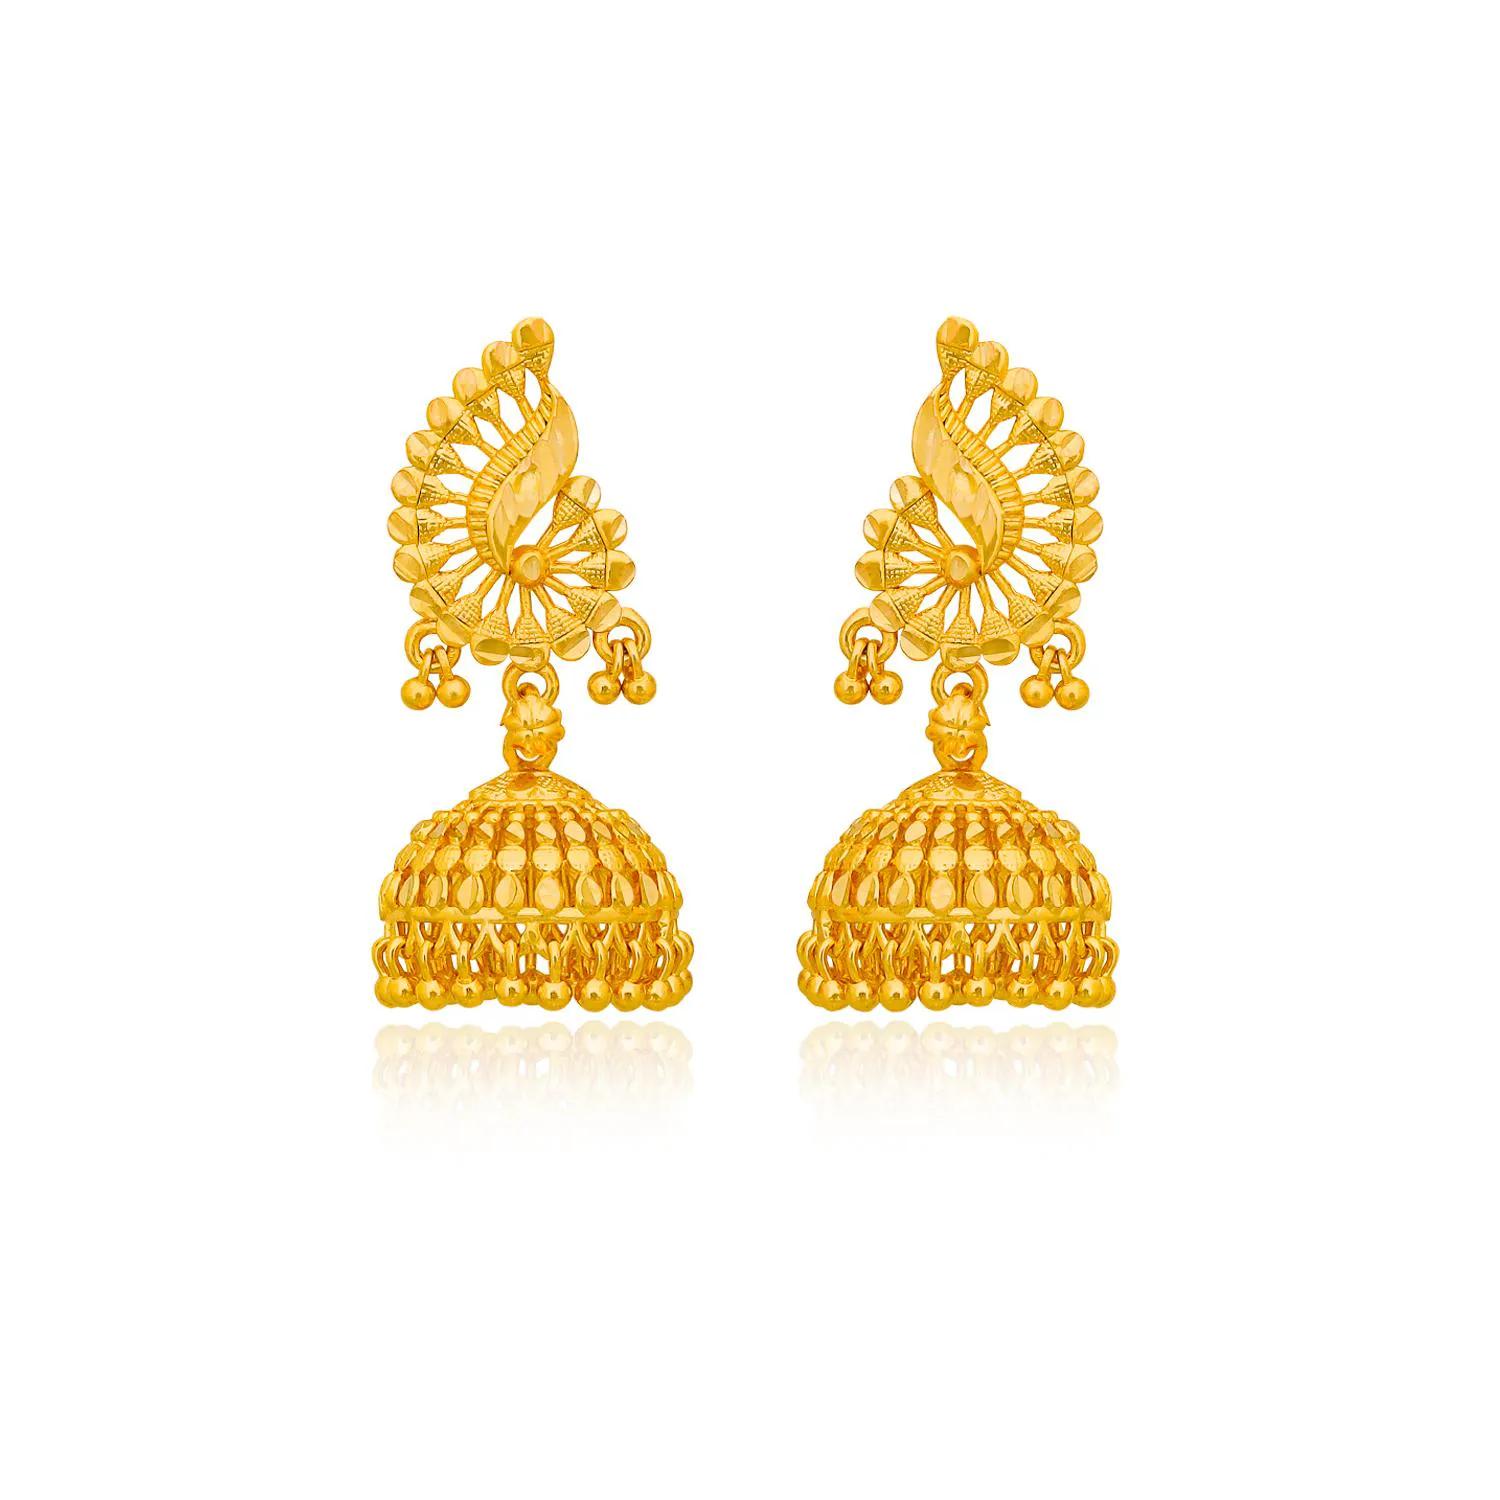
arch fashion Traditional Gold Platted Wedding Jumkhi Earrings Collection ERG2062
Type: Earrings
Brand: arch fashion
Price: Rs. 323
Featuring an ethereal combination of Rava work in the middle and Filigree work at the base, these rhombus shaped stud earrings are the perfect solution for when you want add a little glam to your ensemble.Whatever may be the occasion, trust this pair of drop earrings to perfectly complement your ensemble. Featuring an ethereal combination of Rava work in the middle and Filigree work at the base, these rhombus shaped stud earrings are the perfect solution for when you want add a little glam to your ensemble.Whatever may be the occasion, trust this pair of drop earrings to perfectly complement your ensemble.